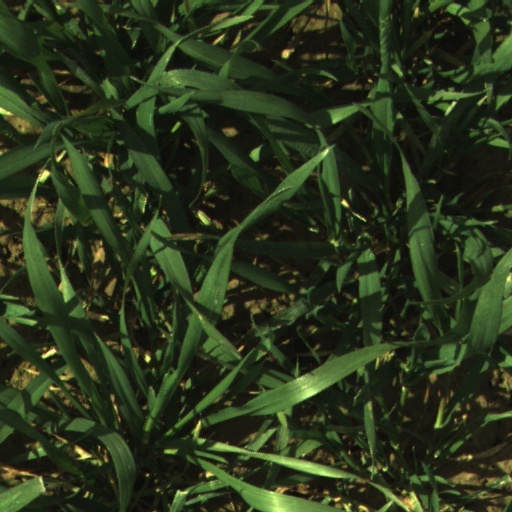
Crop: wheat